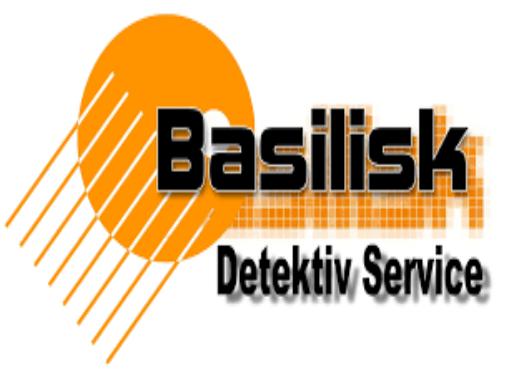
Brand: basilisk
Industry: Others